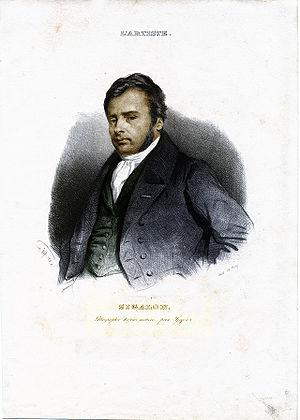
Jean Gigoux, Xavier Sigalon, lithographie parue dans L'Artiste.
Xavier Sigalon, né en 1787 à Uzès et mort le 9 août 1837 à Rome, est un peintre romantique français.